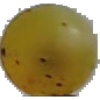
Label: white_grape